Carthage

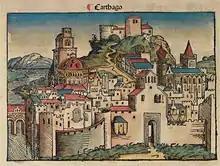
Idealized depiction of Carthage from the 1493 "Nuremberg Chronicle"

The Danish consul Christian Tuxen Falbe conducted a first survey of the topography of the archaeological site (published in 1833).